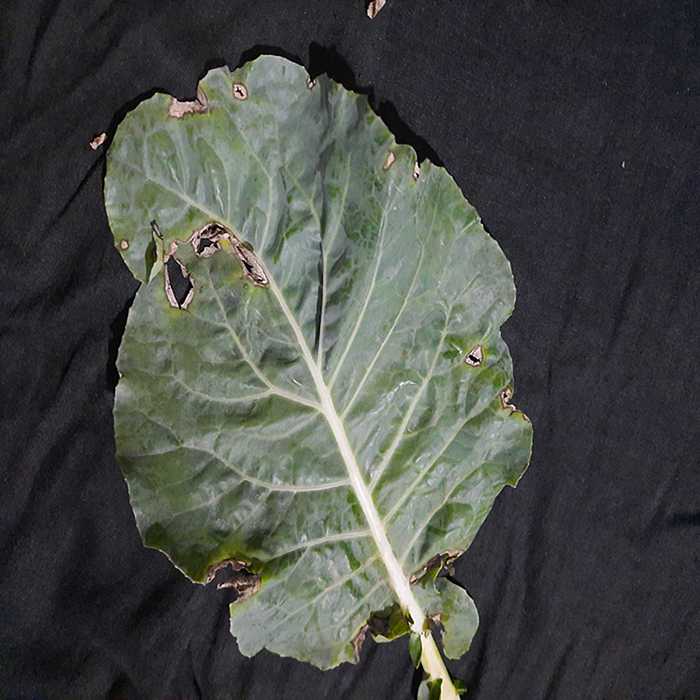
Plant: Cauliflower
Label: Downy mildew